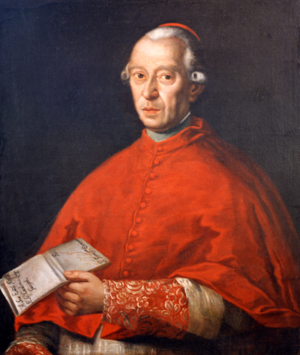
L’ordre des hospitaliers du Saint-Esprit connu aussi sous le nom de Frères hospitaliers a été fondé à Montpellier vers 1180 par Gui de Montpellier dans le but d' « accueillir les enfants abandonnés, les pauvres et les malades ». L'ordre a été reconnu officiellement par le pape Innocent III le 23 avril 1198.
Luigi Gazzoli est un cardinal italien du XIXᵉ siècle. Il est l'oncle du cardinal Ludovico Gazzoli.